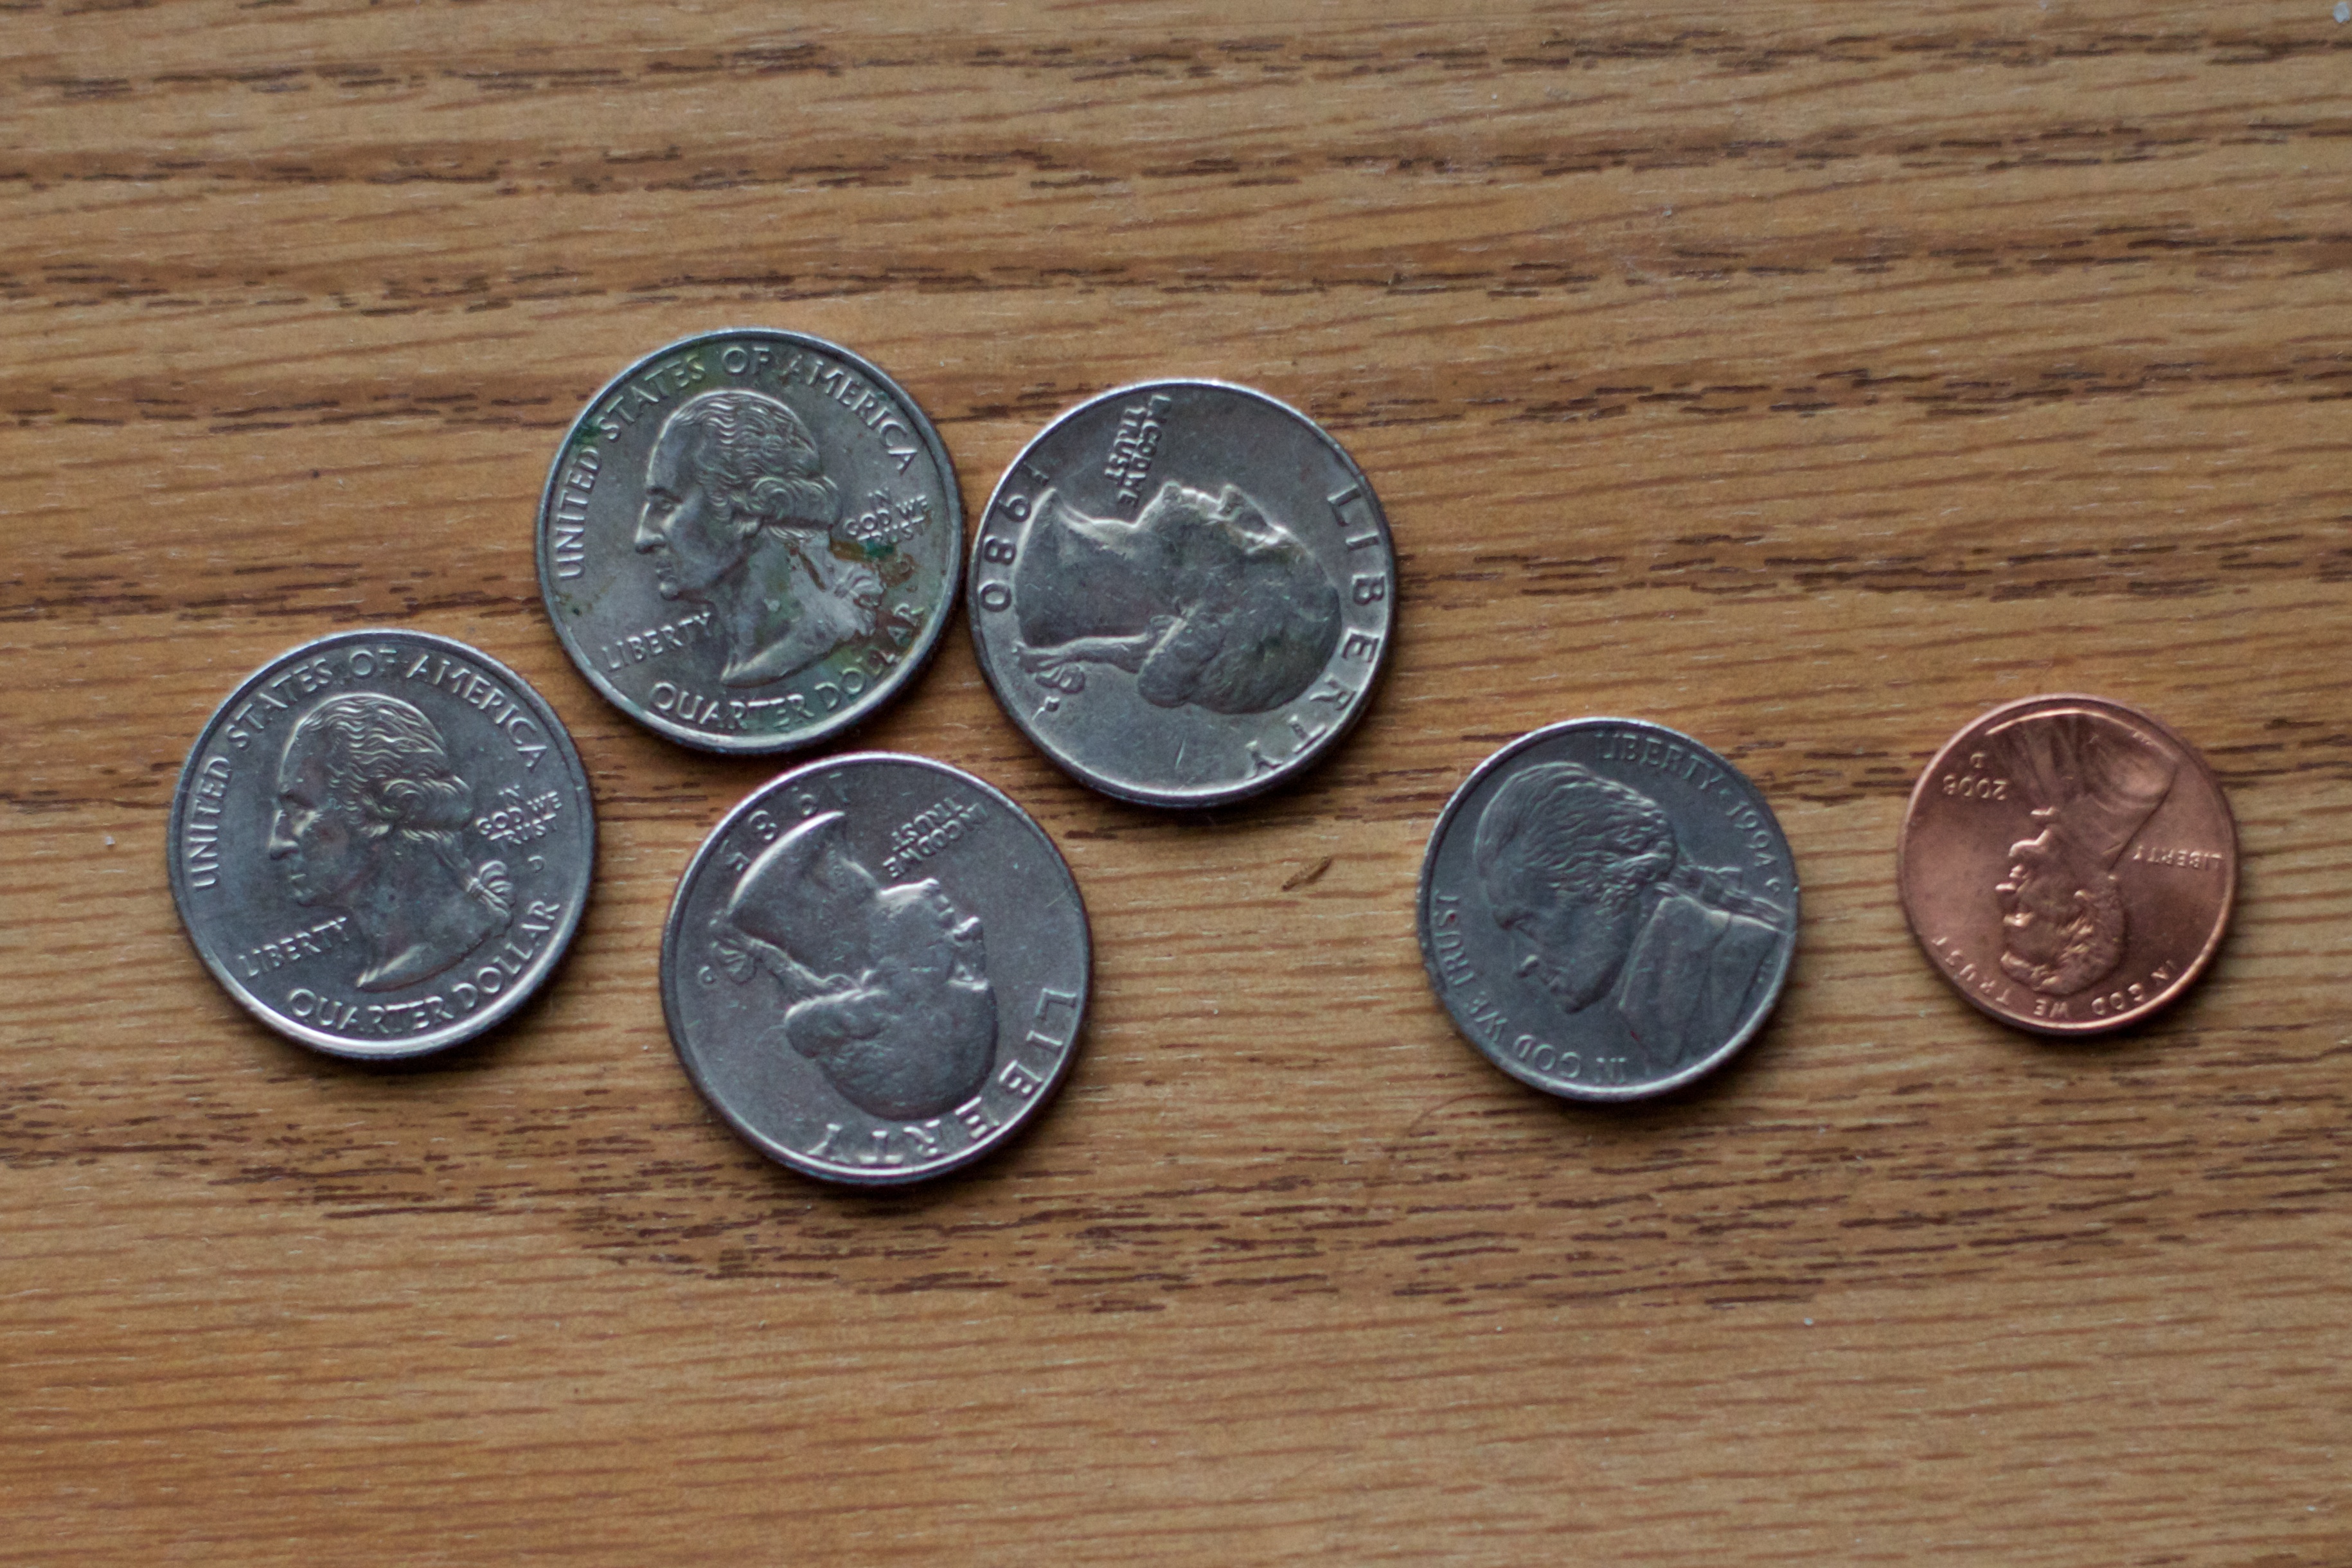
money, silver, currency, coin, ds106, 106